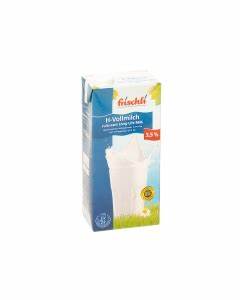
Waste category: cardboard